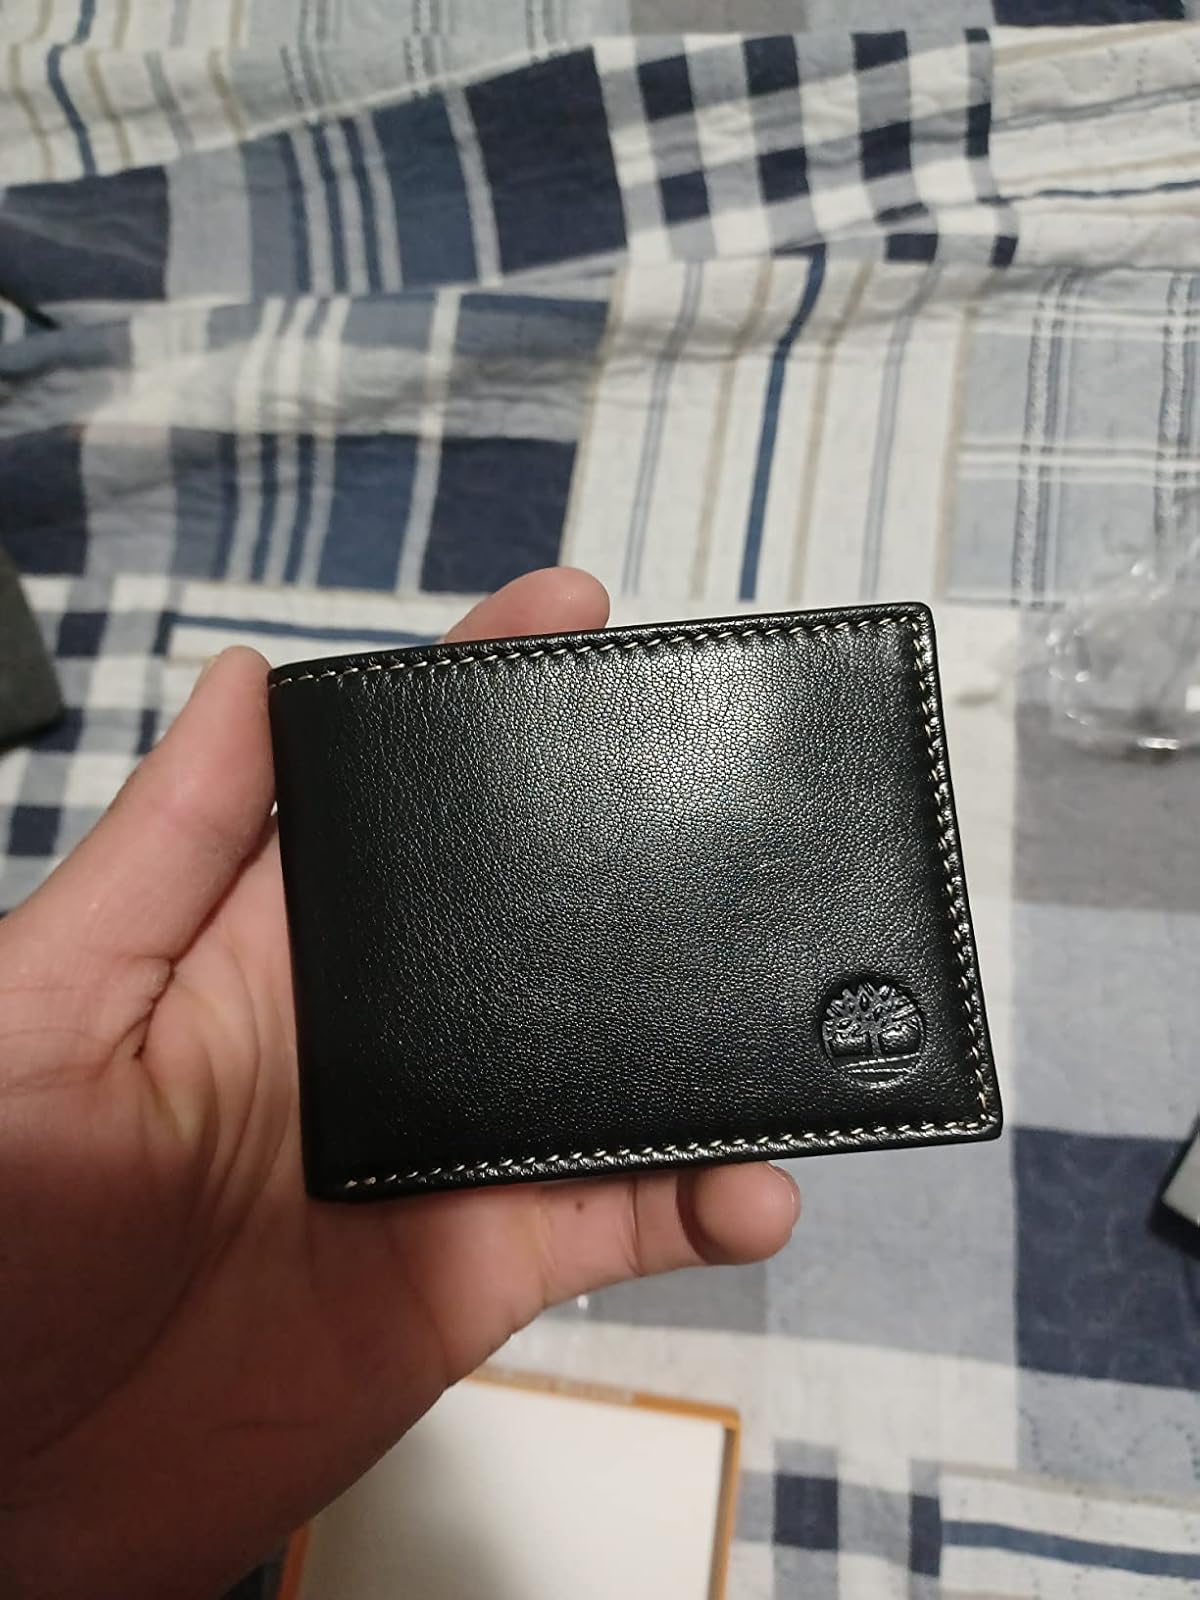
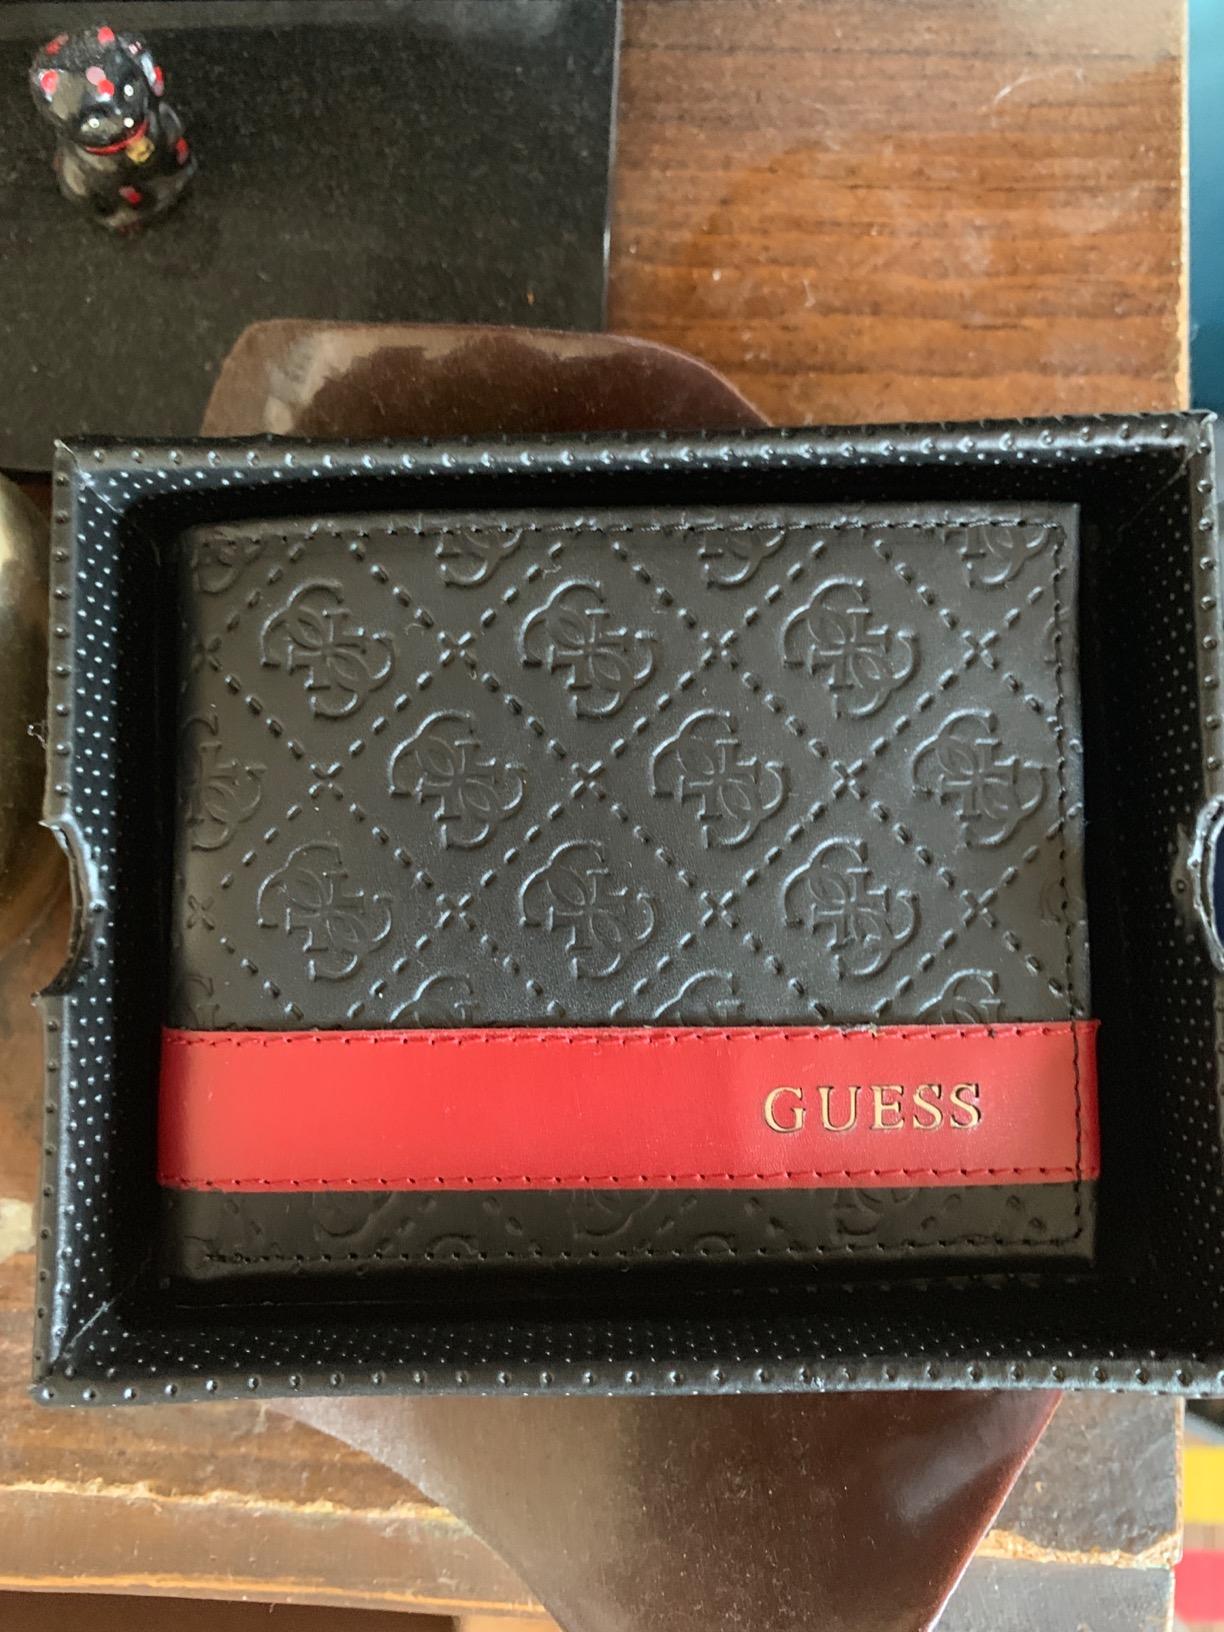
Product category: accessories_wallet
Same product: no